Non si ruba a casa dei ladri

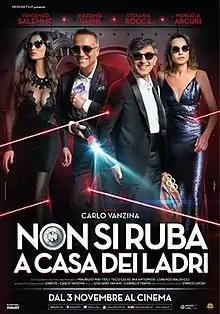
Film poster

Non si ruba a casa dei ladri is a 2016 Italian comedy film directed by Carlo Vanzina.